Sharon Robinson (musician)

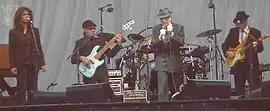
Sharon Robinson on stage with Leonard Cohen in concert at Edinburgh Castle, July 2008

In 2008, Robinson released her debut solo album "Everybody Knows", which includes three songs she co-wrote with Cohen: "Alexandra Leaving", "Everybody Knows", and "Summertime", their first collaboration, originally recorded by Diana Ross for her 1987 album "Red Hot Rhythm & Blues". The set includes "The High Road", and six new tracks written by Robinson. On October 27, 2008, Vibrant Records released "Everybody Knows" in the United Kingdom and Europe, replacing the original artwork from Leonard Cohen with a photo of Robinson. In February 2009, Vibrant Records closed due to the bankruptcy of its distributor Pinnacle. In April 2009, UK label Freeworld Records re-released "Everybody Knows" in Europe with the original Leonard Cohen-drawn cover art. Robinson self-released the album in the U.S.